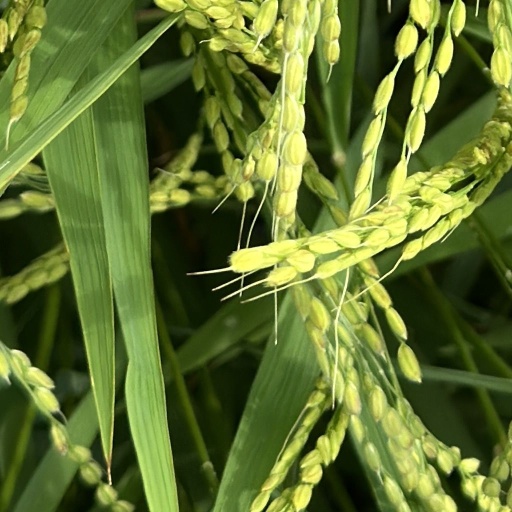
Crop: rice